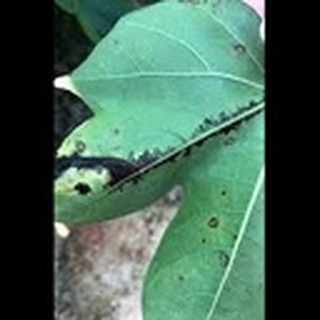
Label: cotton_bacterial_blight